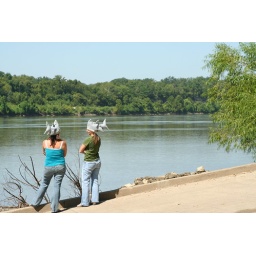
Lots of standing around by the river for the ground crews.